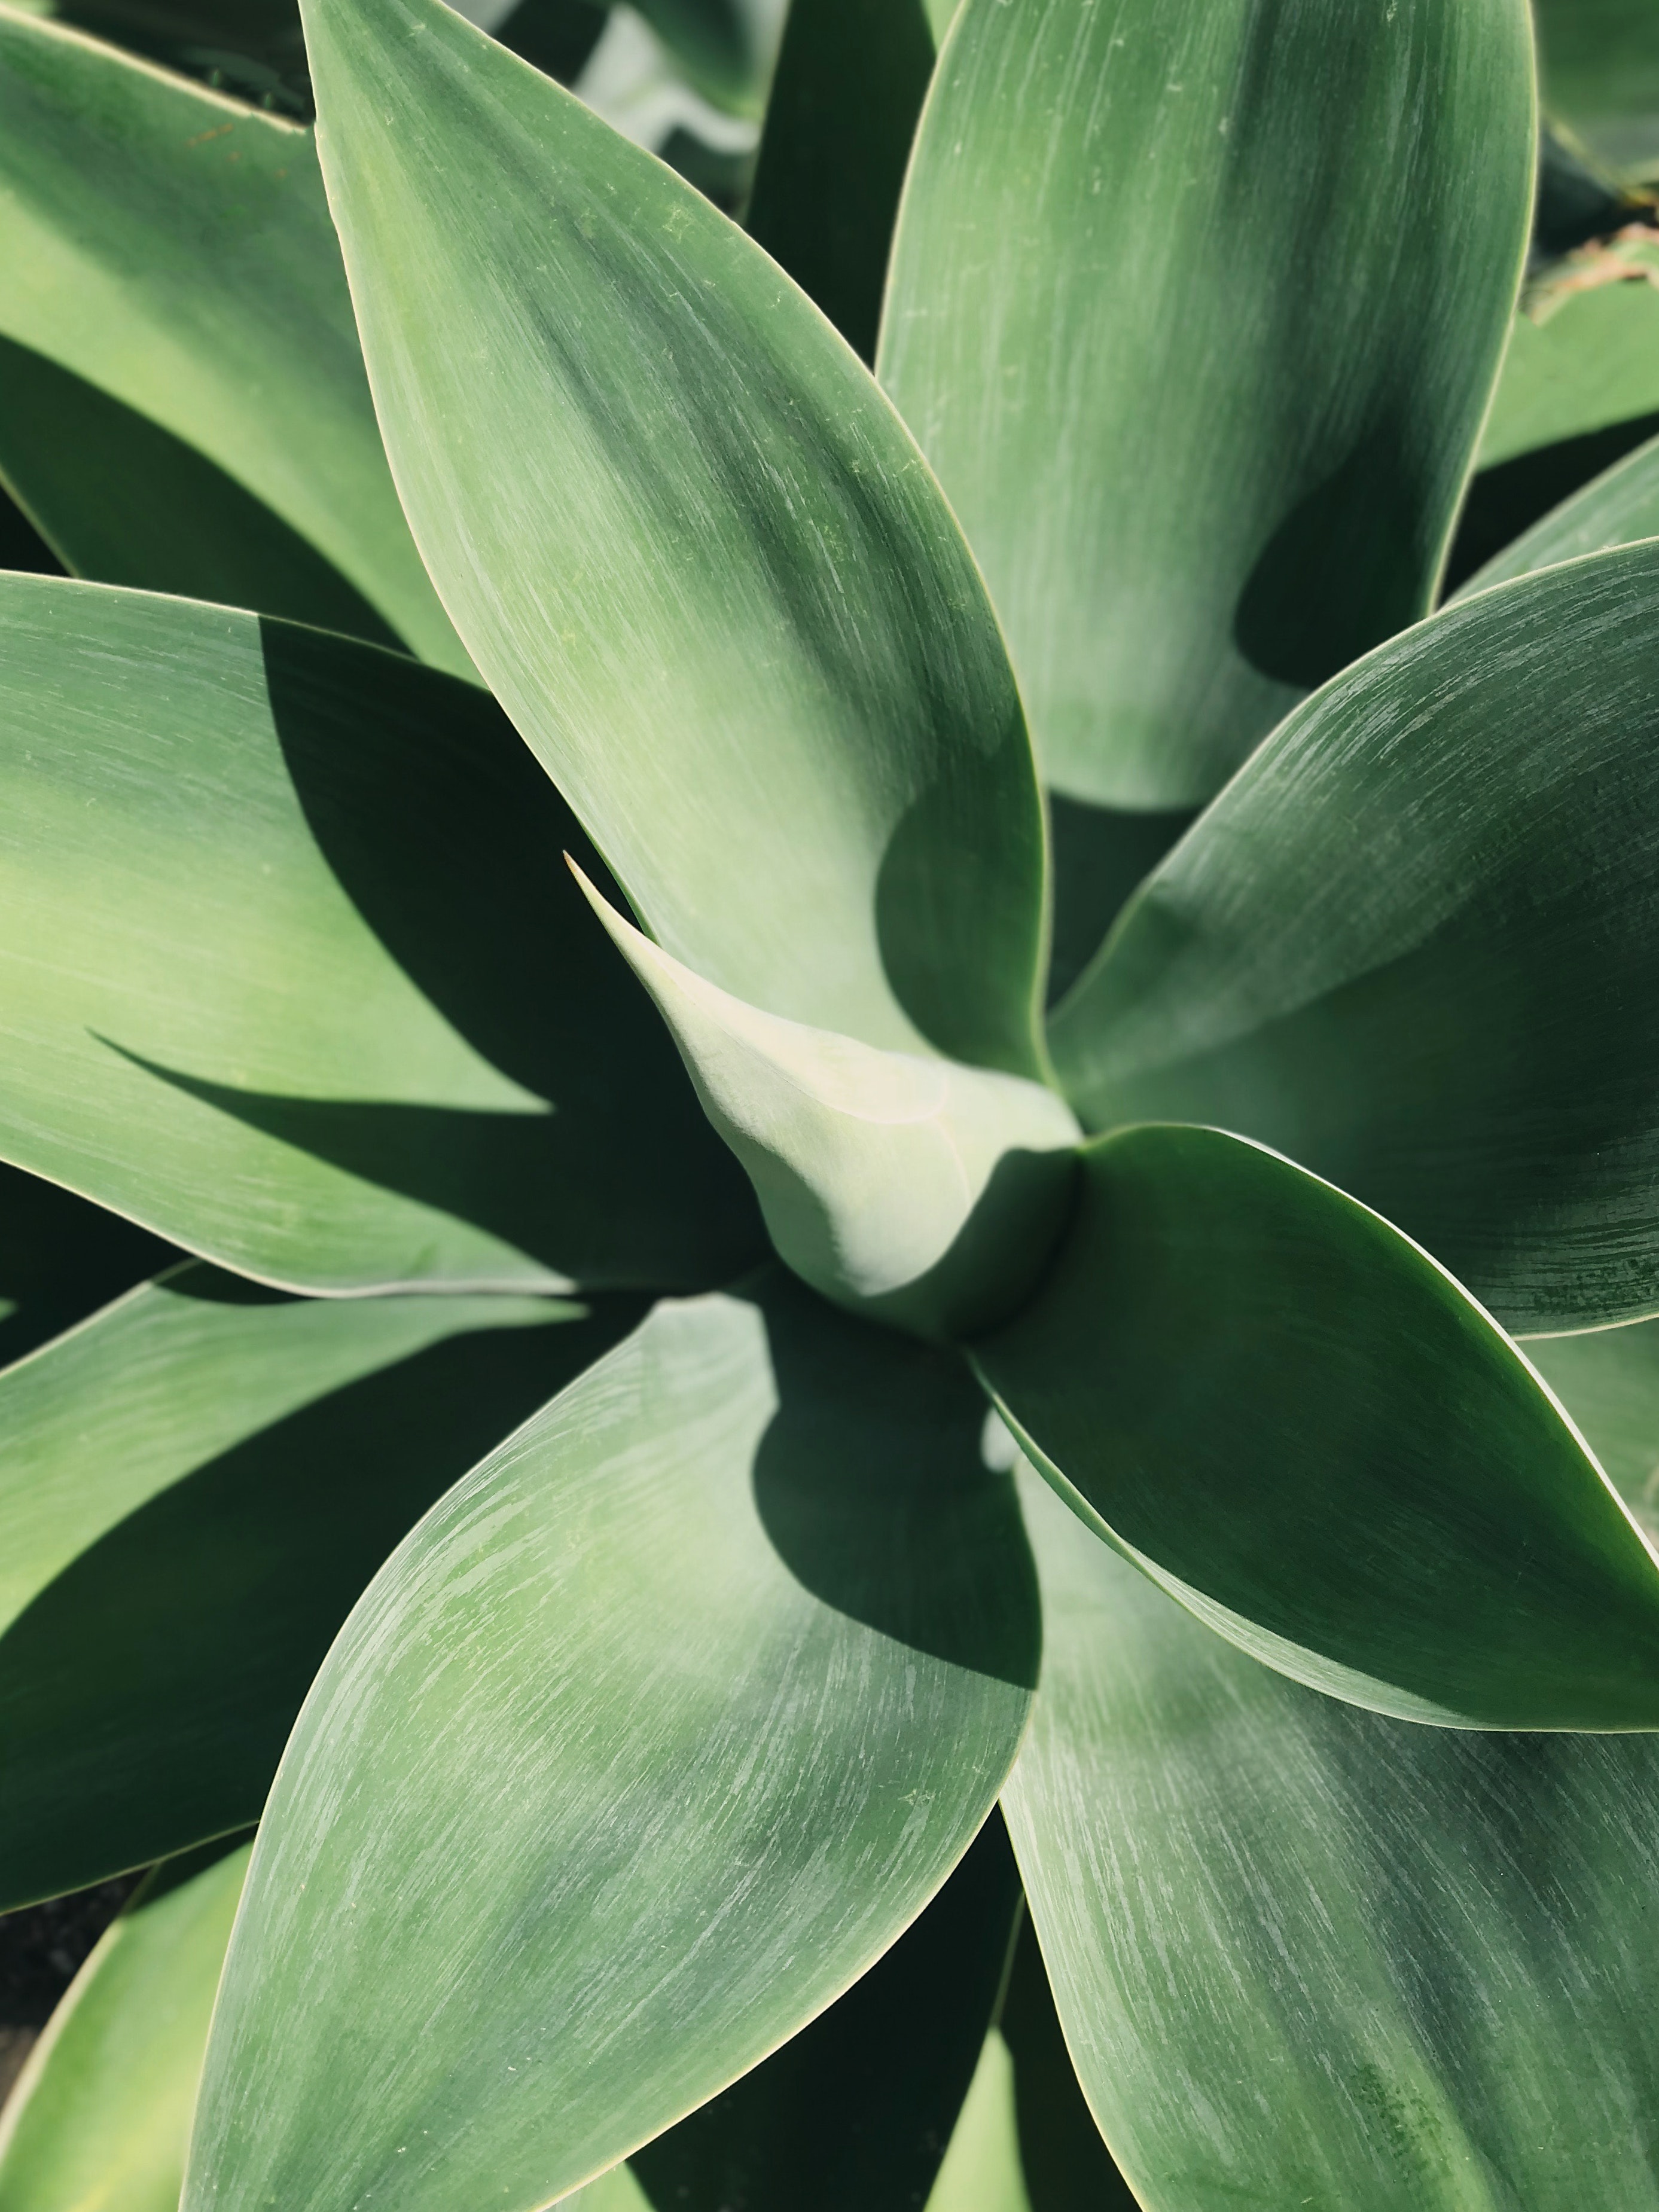
leaf, plant, terrestrial plant, flower, flowering plant, botany, petal, agave, plant stem, perennial plant, houseplant